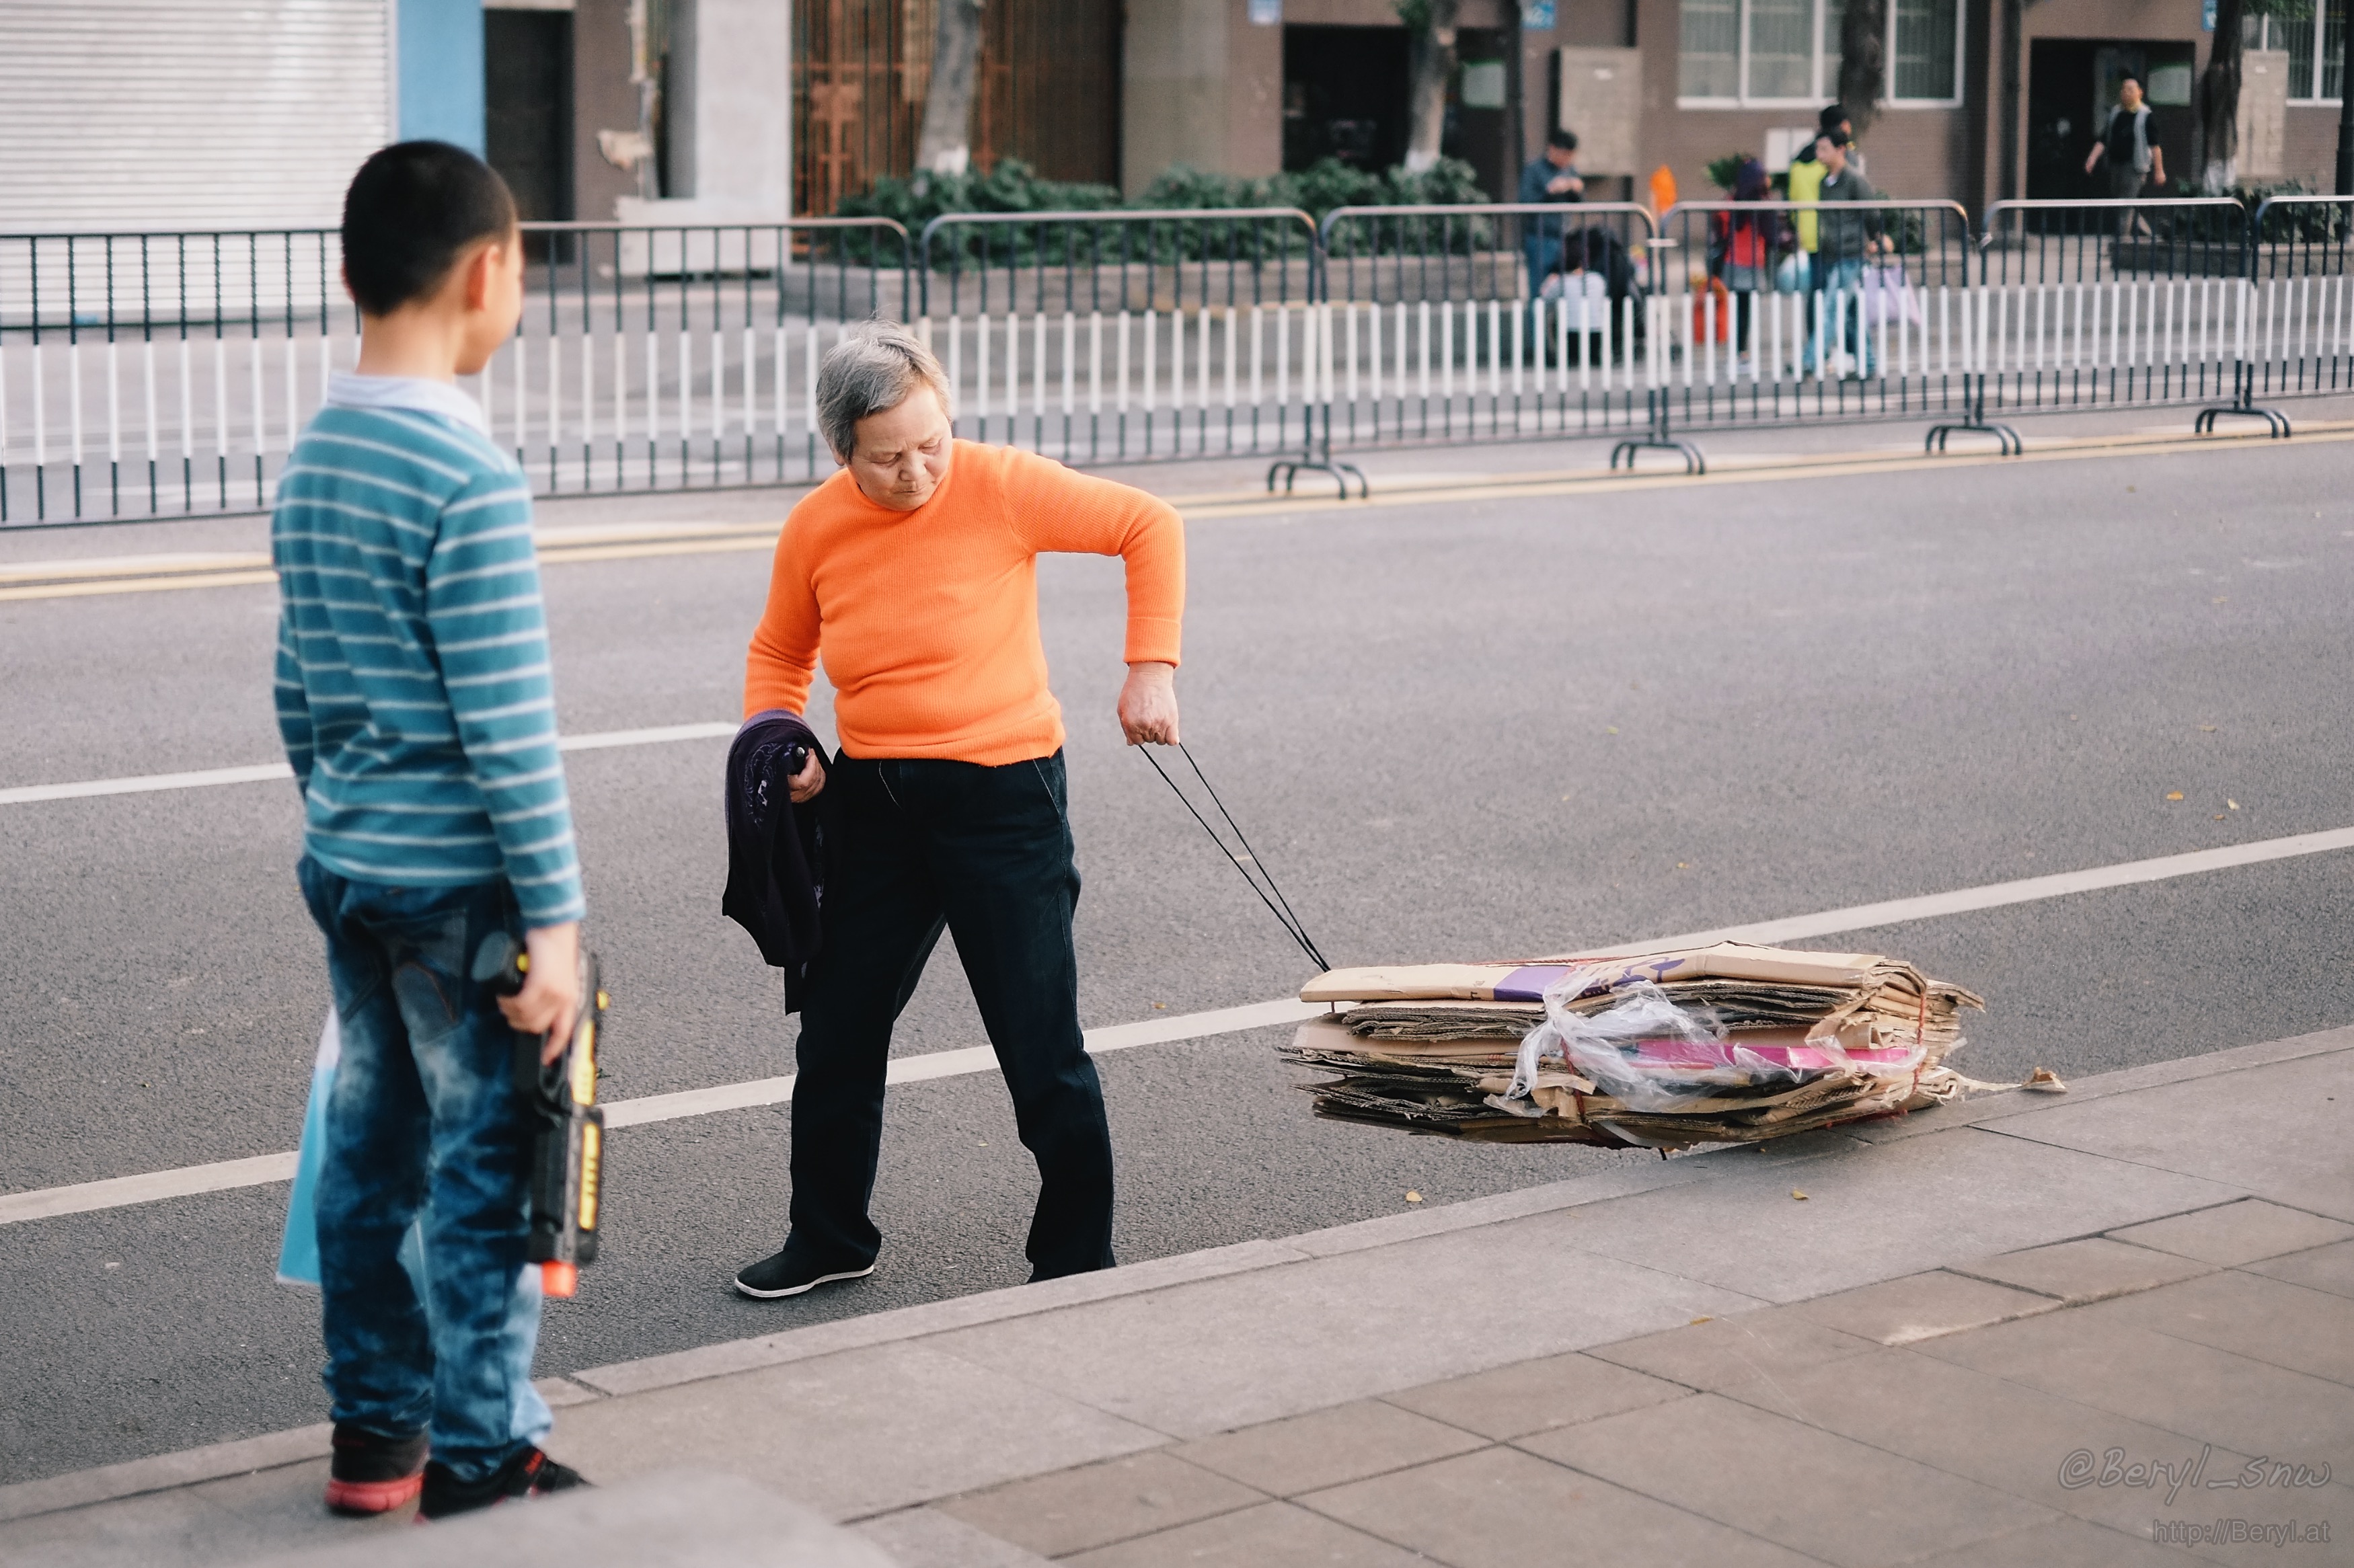
pedestrian, bokeh, blur, people, road, street, kid, city, urban, fujifilm, chinese, vehicle, candid, children, women, 35mm, newyear, infrastructure, canton, mirrorless, xpro1, snap, 350mmf14, snapshots, springfestival, vsco, chinesenewyear, fujinonxf35mmf14r